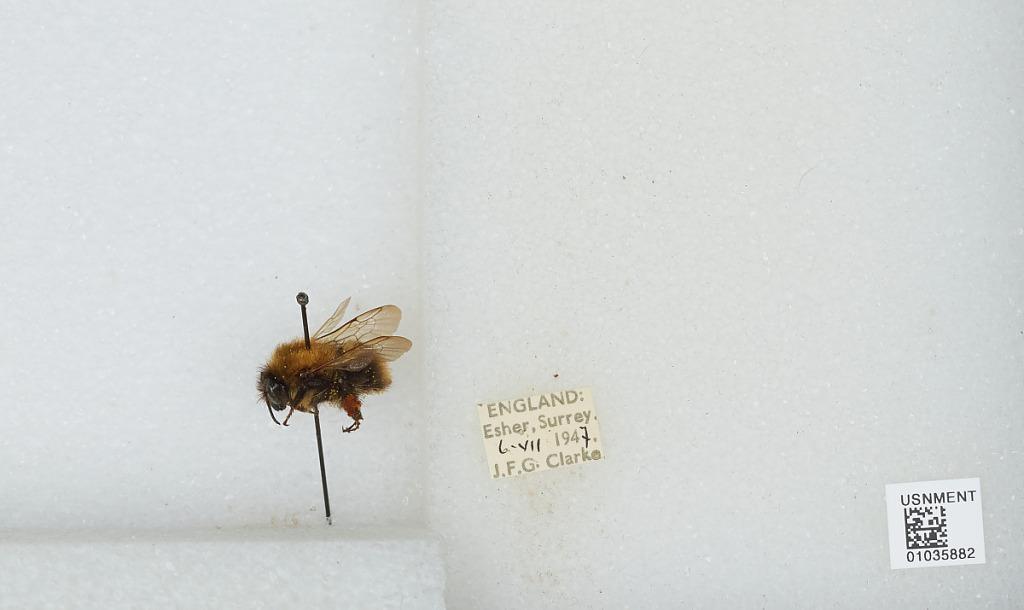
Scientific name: Bombus (Thoracobombus) pascuorum (Scopoli)
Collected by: J. Clarke
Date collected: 1947-7-6
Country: United Kingdom
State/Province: England
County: Surrey
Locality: Esher
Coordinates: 51.3691, -0.365